Standard Life

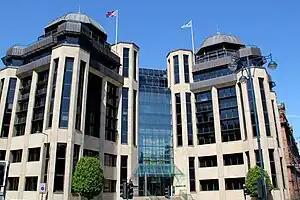
Head office building located in Edinburgh, Scotland

In February 2013, the company acquired the private client division of Newton Management Limited, a UK wealth management unit of BNY Mellon, in a deal worth up to £83.5 million. In March 2014, it was announced that Standard Life was in advanced talks to purchase rival Phoenix Group Holdings' Ignis Asset Management for around £400 million. Towards the end of the month, Standard Life completed the acquisition for a fee of £390 million.